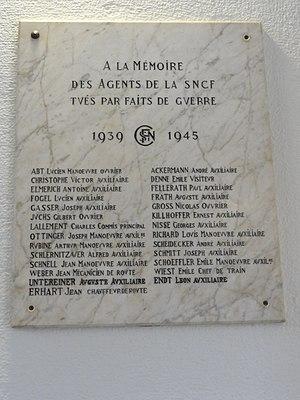
Sarrebourg (Moselle) gare plaque agents SNCF guerre 39-45
La gare de Sarrebourg est une gare ferroviaire française située sur le territoire de la commune de Sarrebourg, dans le département de la Moselle, en région Grand Est.